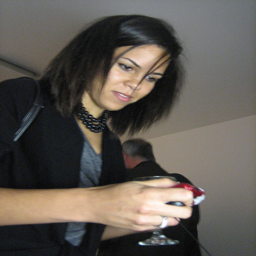
A woman with a drink at an event.
A woman that is holding a phone and a wine glass.
a woman holding onto a glass with something red in it
A woman holding a glass in her hand.
A woman holding a glass in her hand.